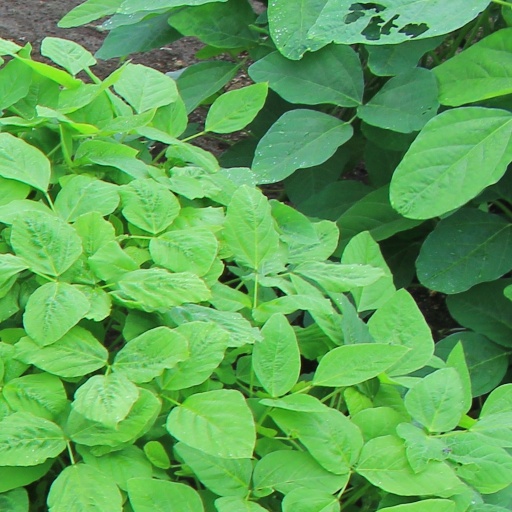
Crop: soybean